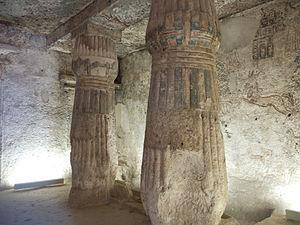
La Carreras Cigarette Factory est un grand bâtiment Art déco situé à Camden, à Londres. Il est connu comme un exemple frappant de l'architecture néo-égyptienne du début du XXe siècle. Le bâtiment a été érigé en 1926-1928 par la Carreras Tobacco Company, propriété de l'inventeur et philanthrope juif russe Bernhard Baron, dans le jardin communal de Mornington Crescent. Il mesure 168 mètres de long et est principalement blanc.